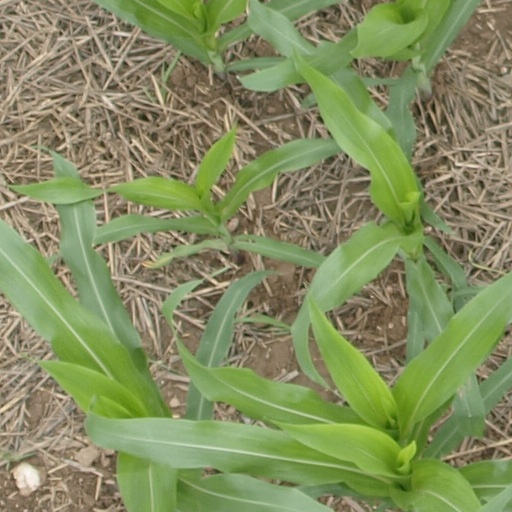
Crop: maize; corn